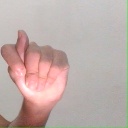
अक्षर: ट